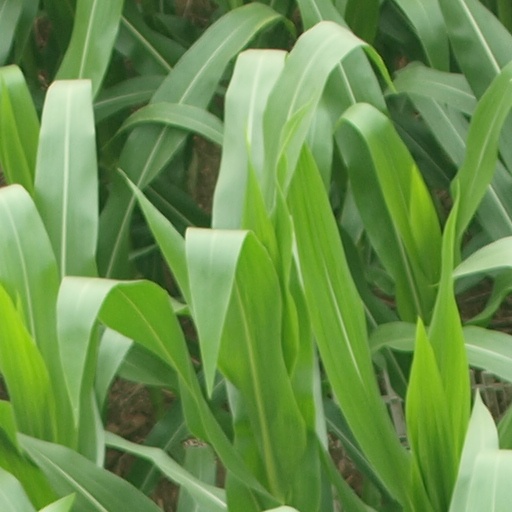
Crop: maize; corn